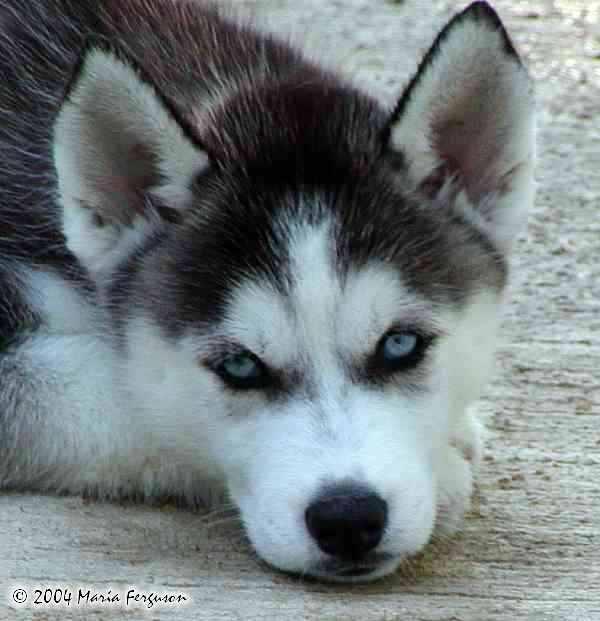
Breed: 1160-n000003-Siberian_husky